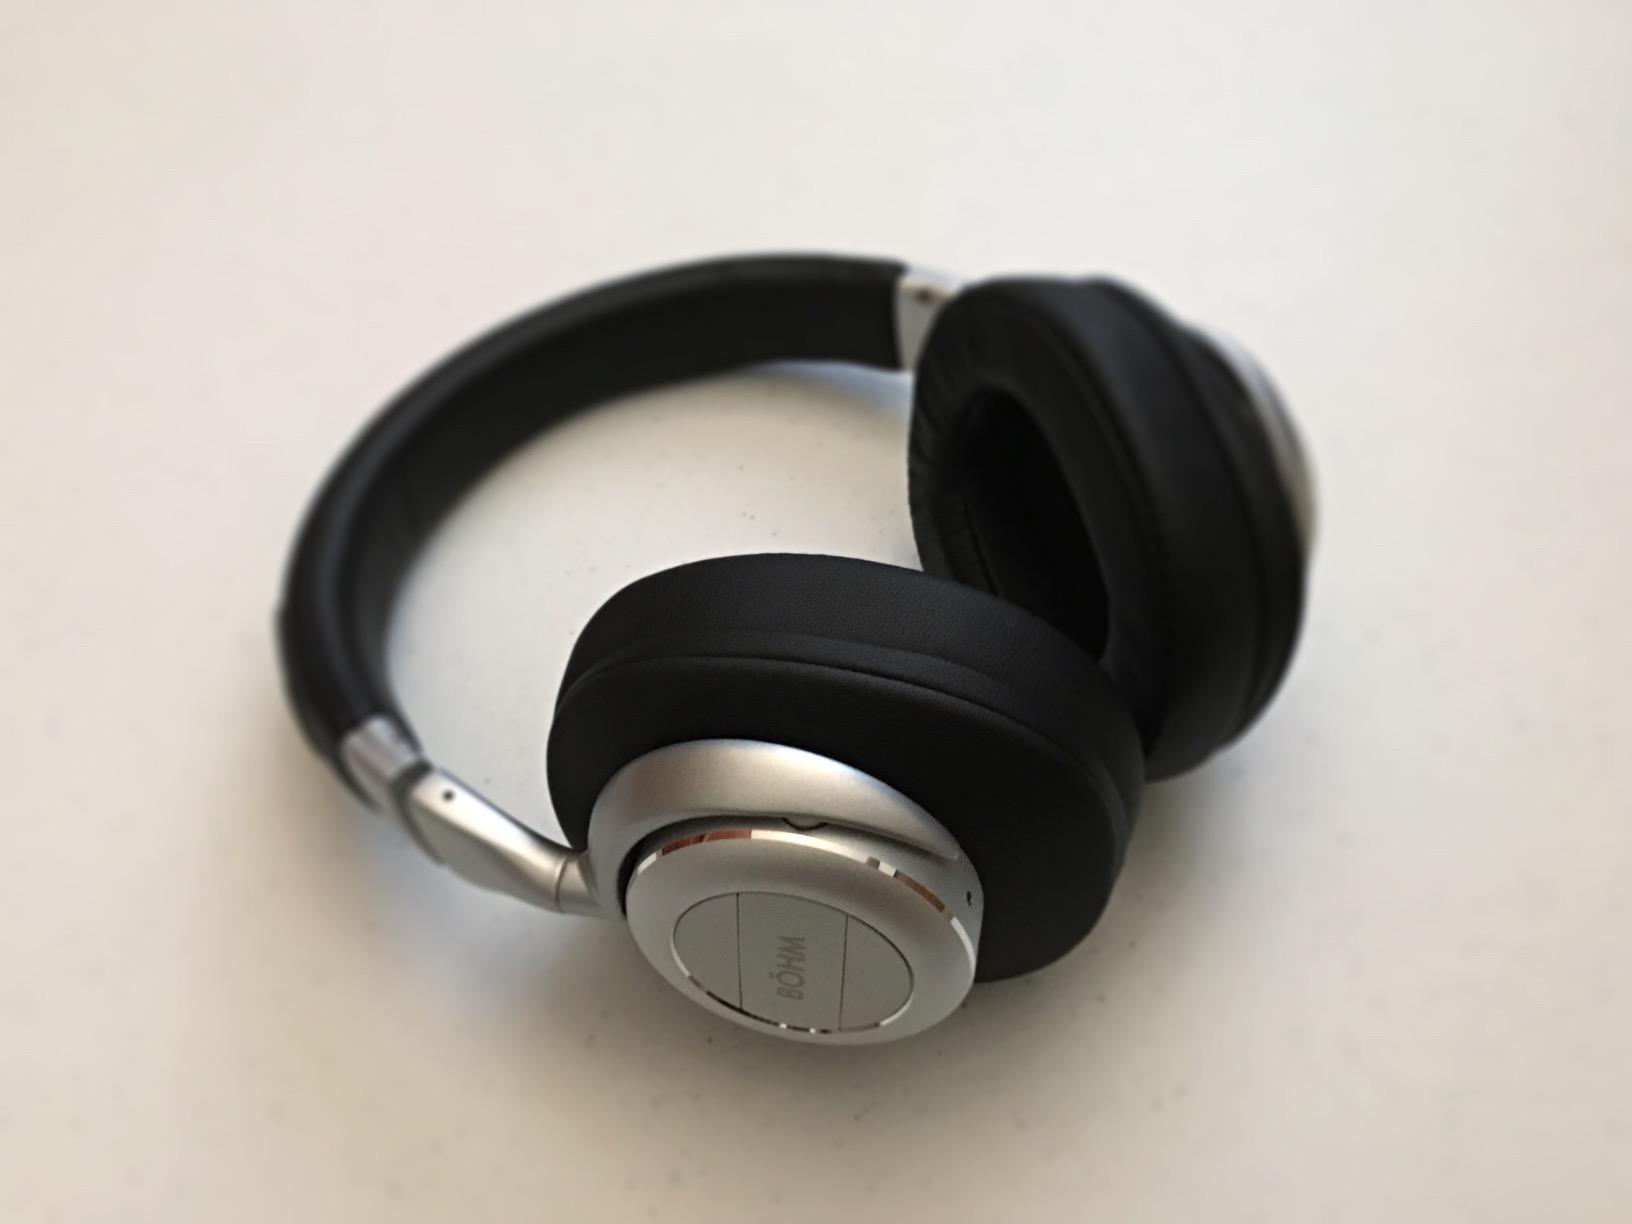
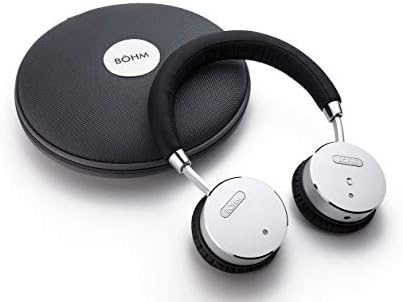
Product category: headphones
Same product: no